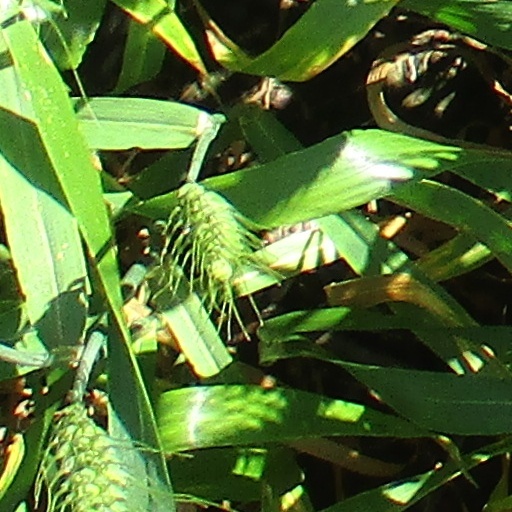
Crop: wheat